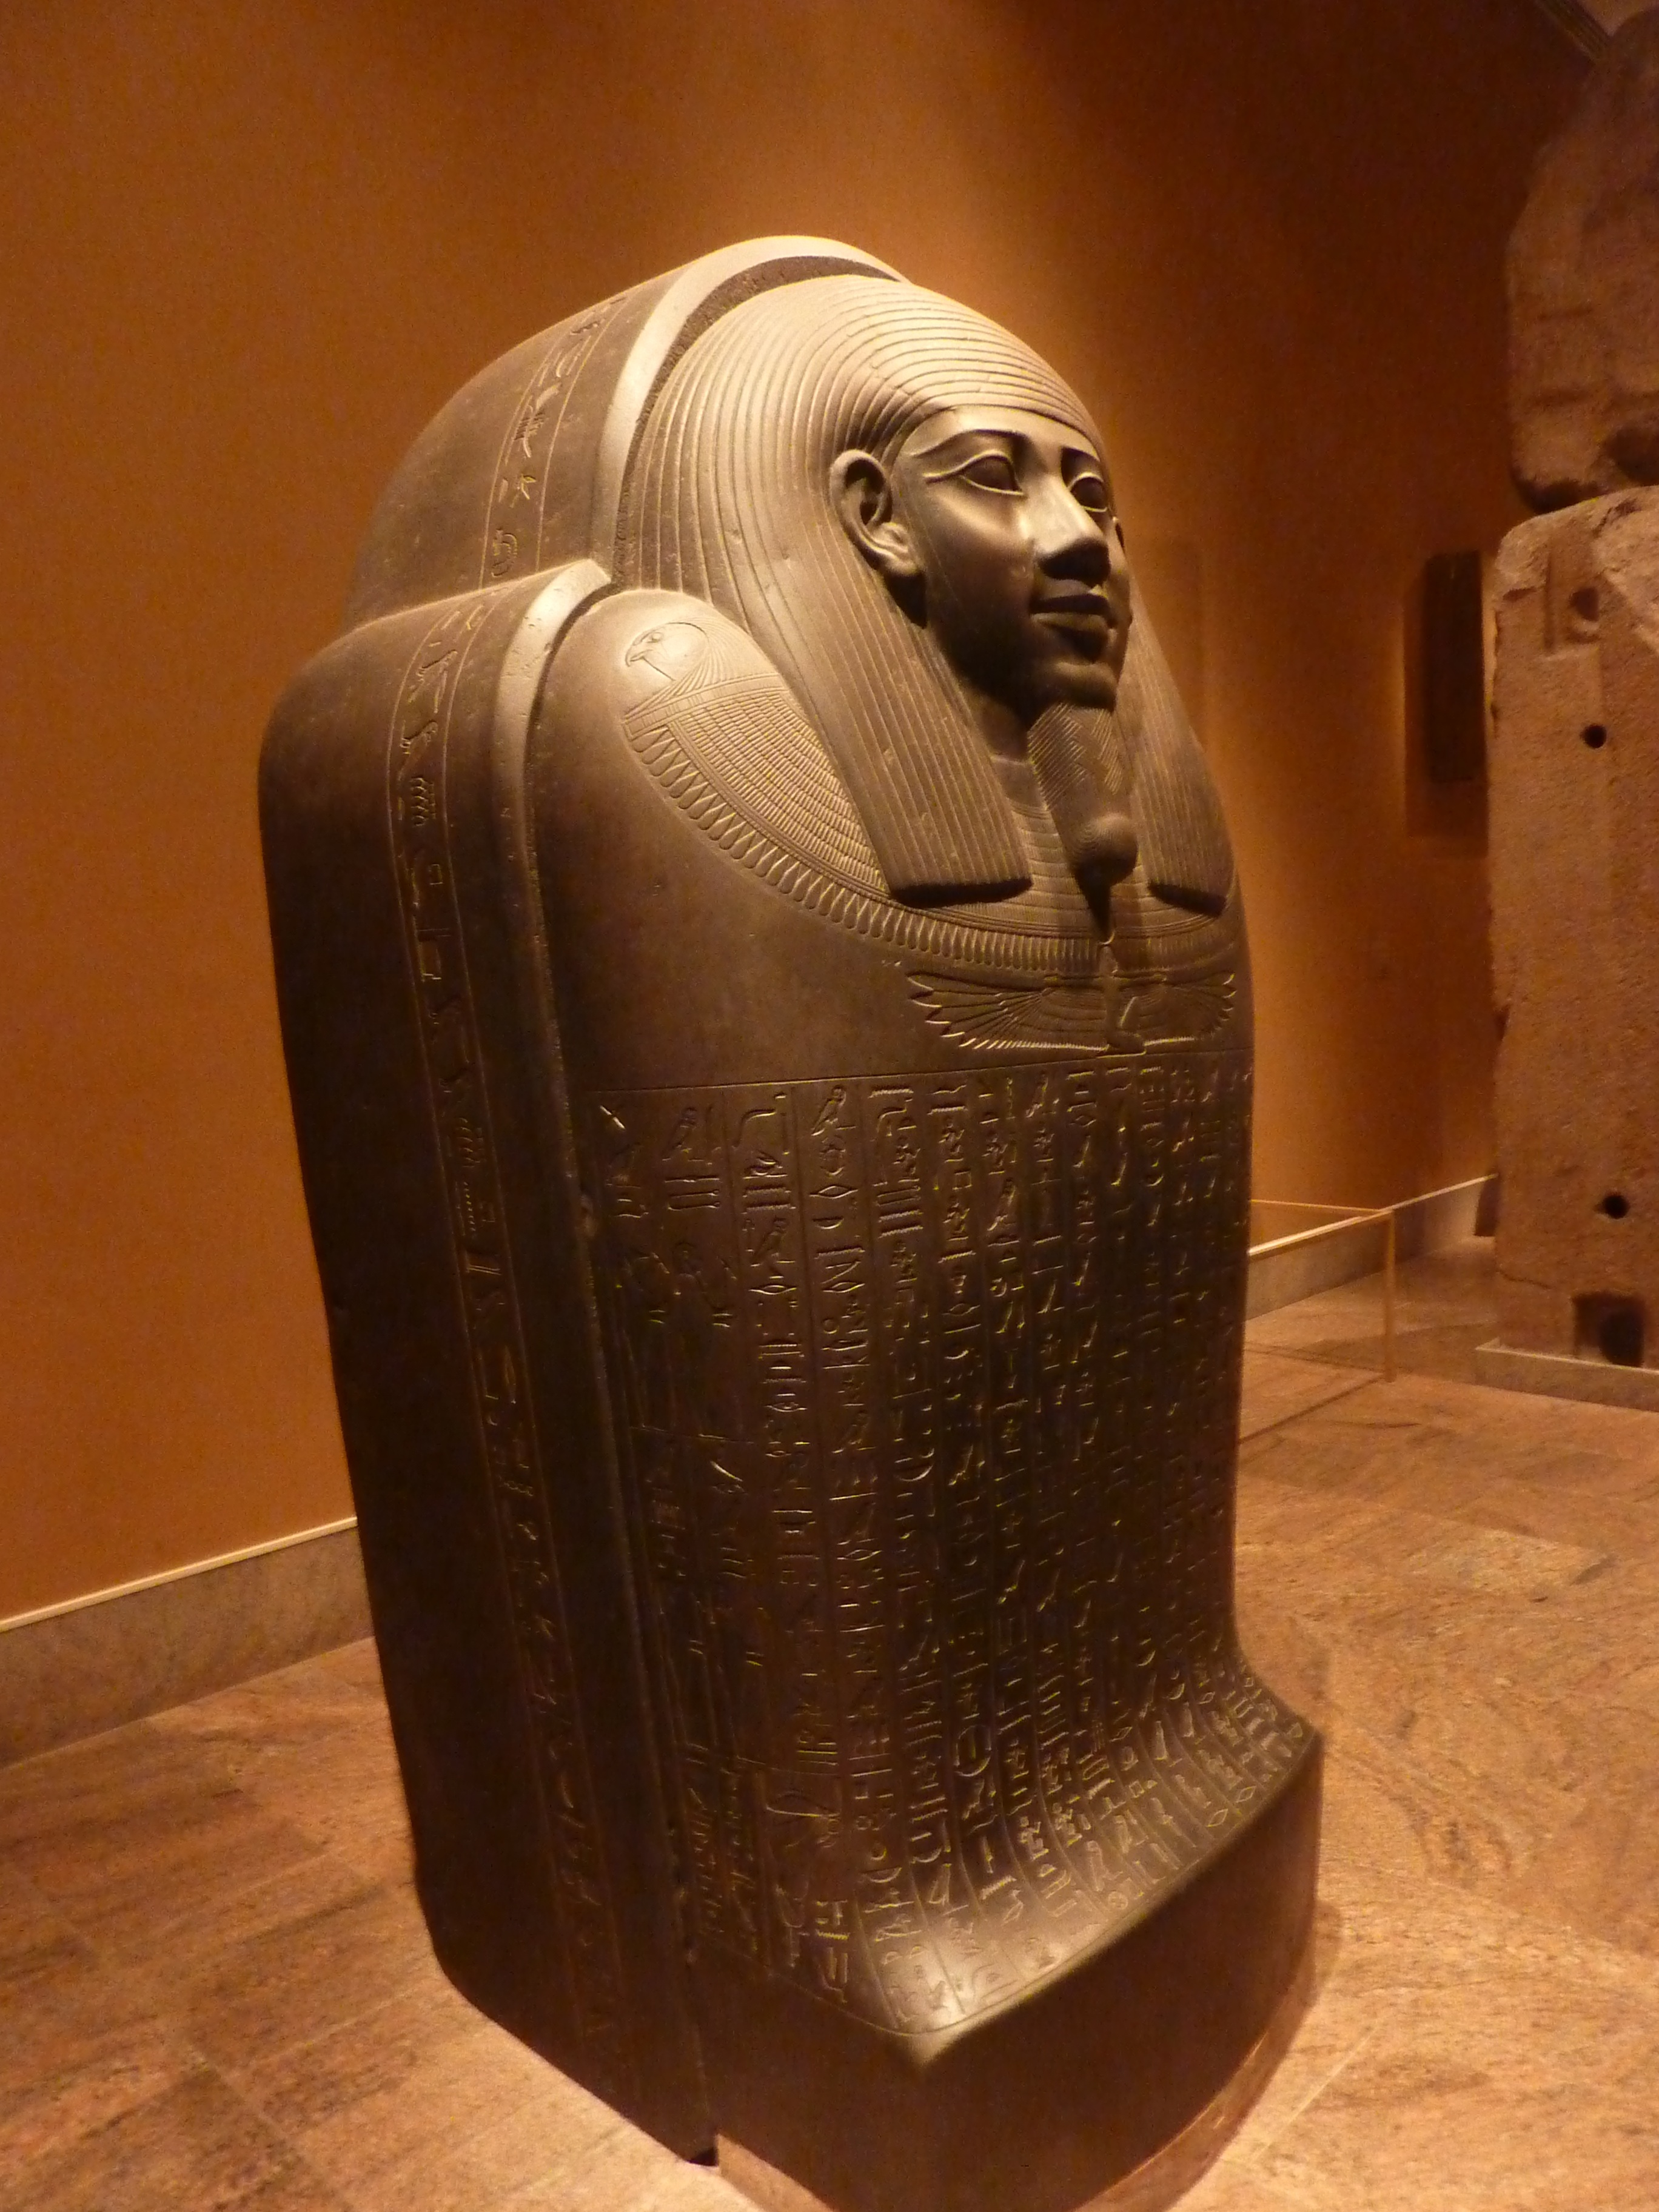
monument, statue, museum, sculpture, art, temple, works, carving, ancient history